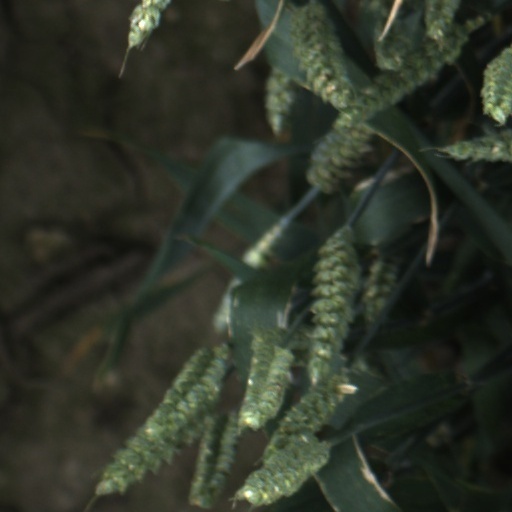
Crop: wheat